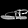
Label: Sandal